Ghost hunting

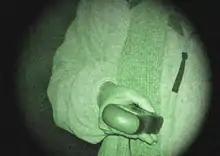
A ghost hunter taking a reading with an EMF meter

Ghost hunting is the process of investigating locations that are purportedly haunted by ghosts. The practice has been heavily criticized for its dismissal of the scientific method. No scientific study has ever been able to confirm the existence of ghosts. Ghost hunting is considered a pseudoscience by the vast majority of educators, academics, science writers and skeptics. Science historian Brian Regal described ghost hunting as "an unorganized exercise in futility".